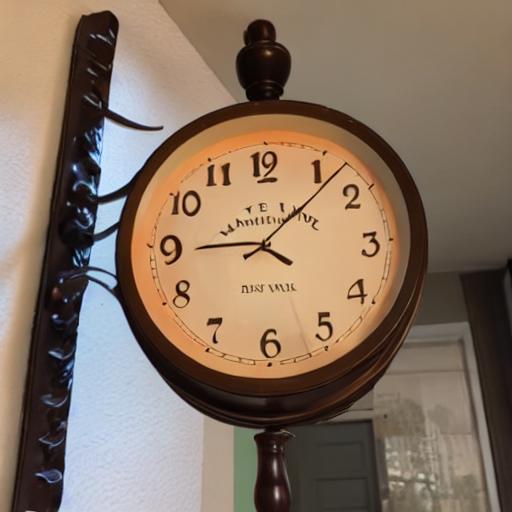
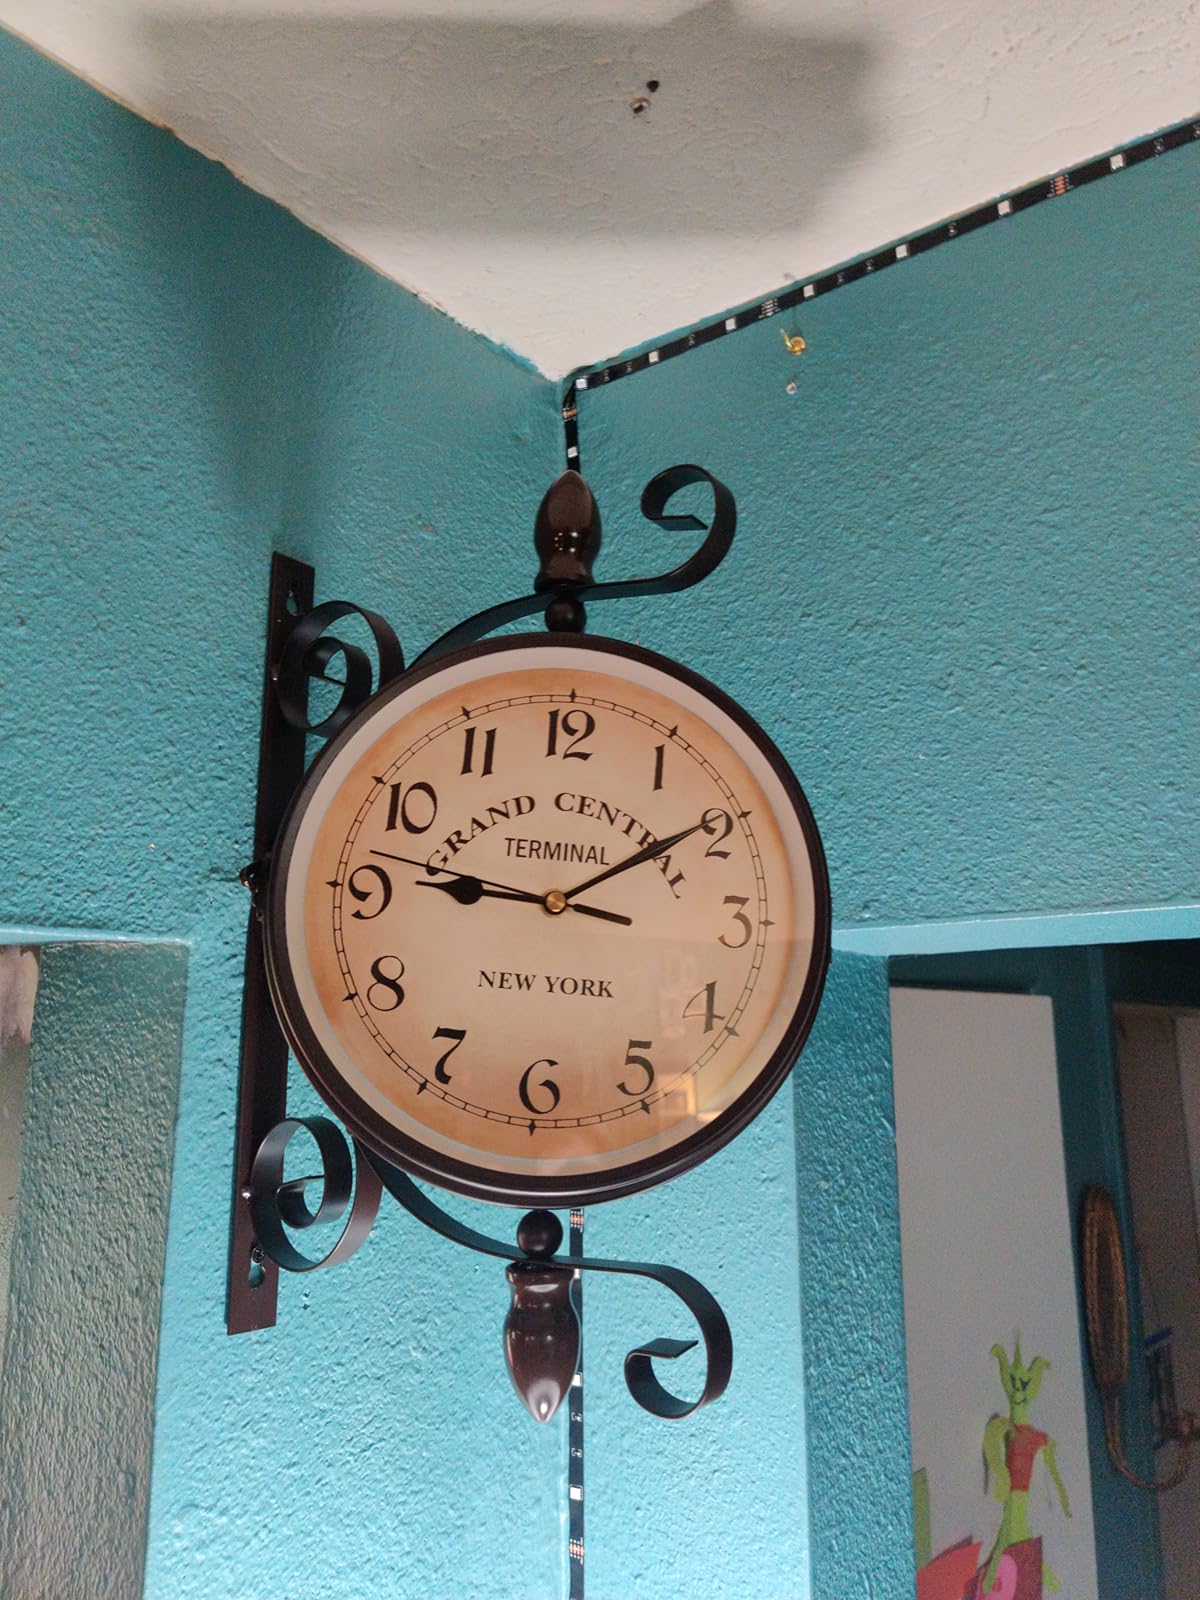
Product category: clock
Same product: no